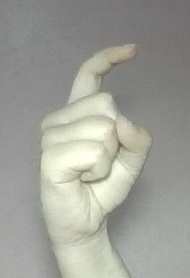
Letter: ra